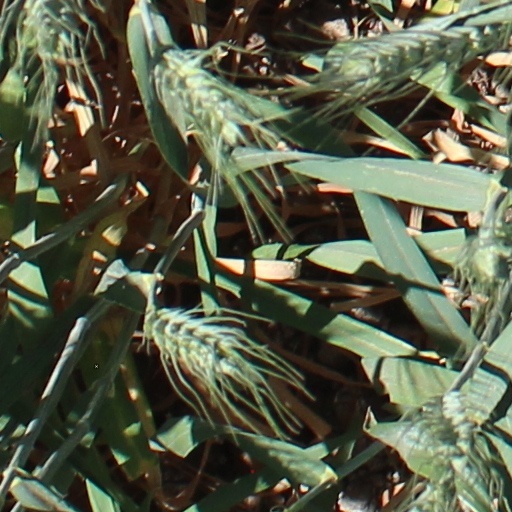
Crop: wheat